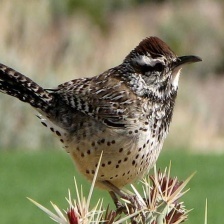
Species: CACTUS WREN
Scientific name: CAMPYLORHYNCHUS BRUNNEICAPILLUS